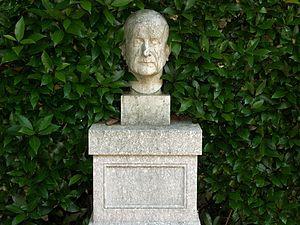
Le jardin botanique Marimurtra est un jardin botanique situé à Blanes dans la province de Gérone en Catalogne, Espagne, au bord de la Méditerranée.